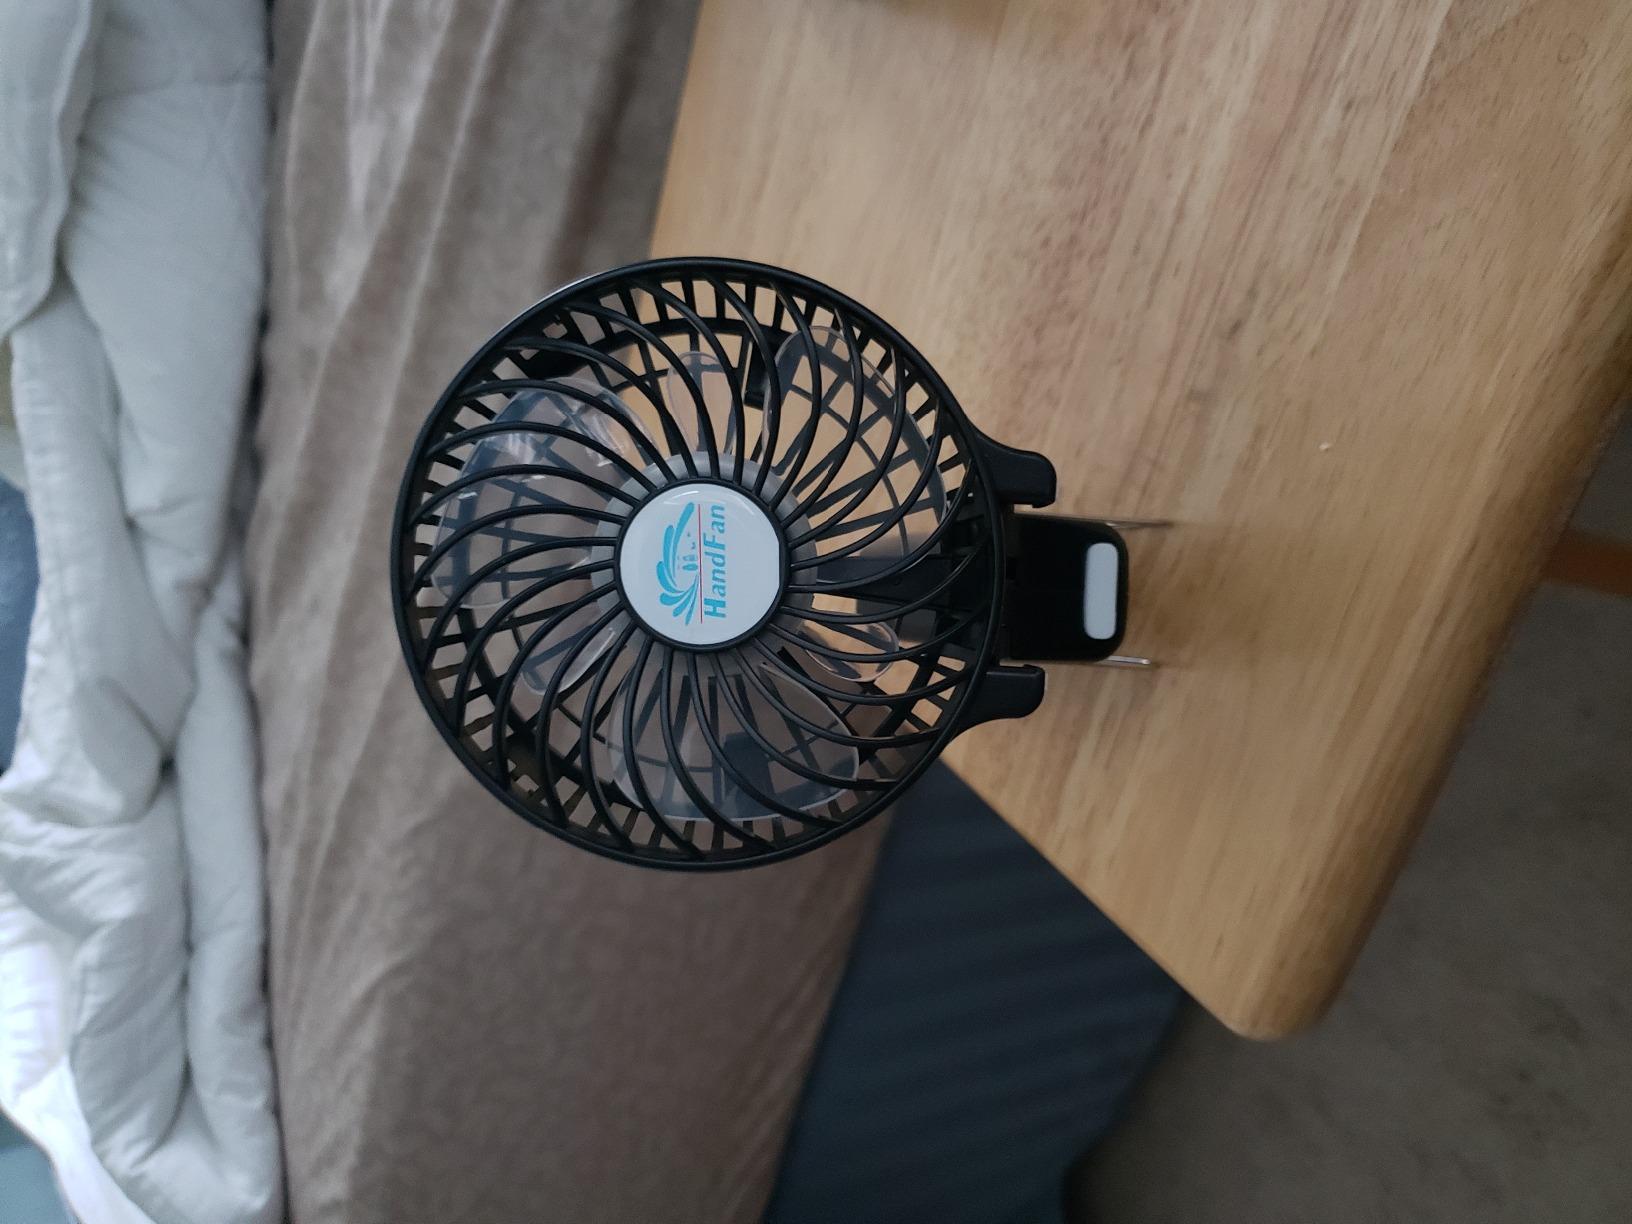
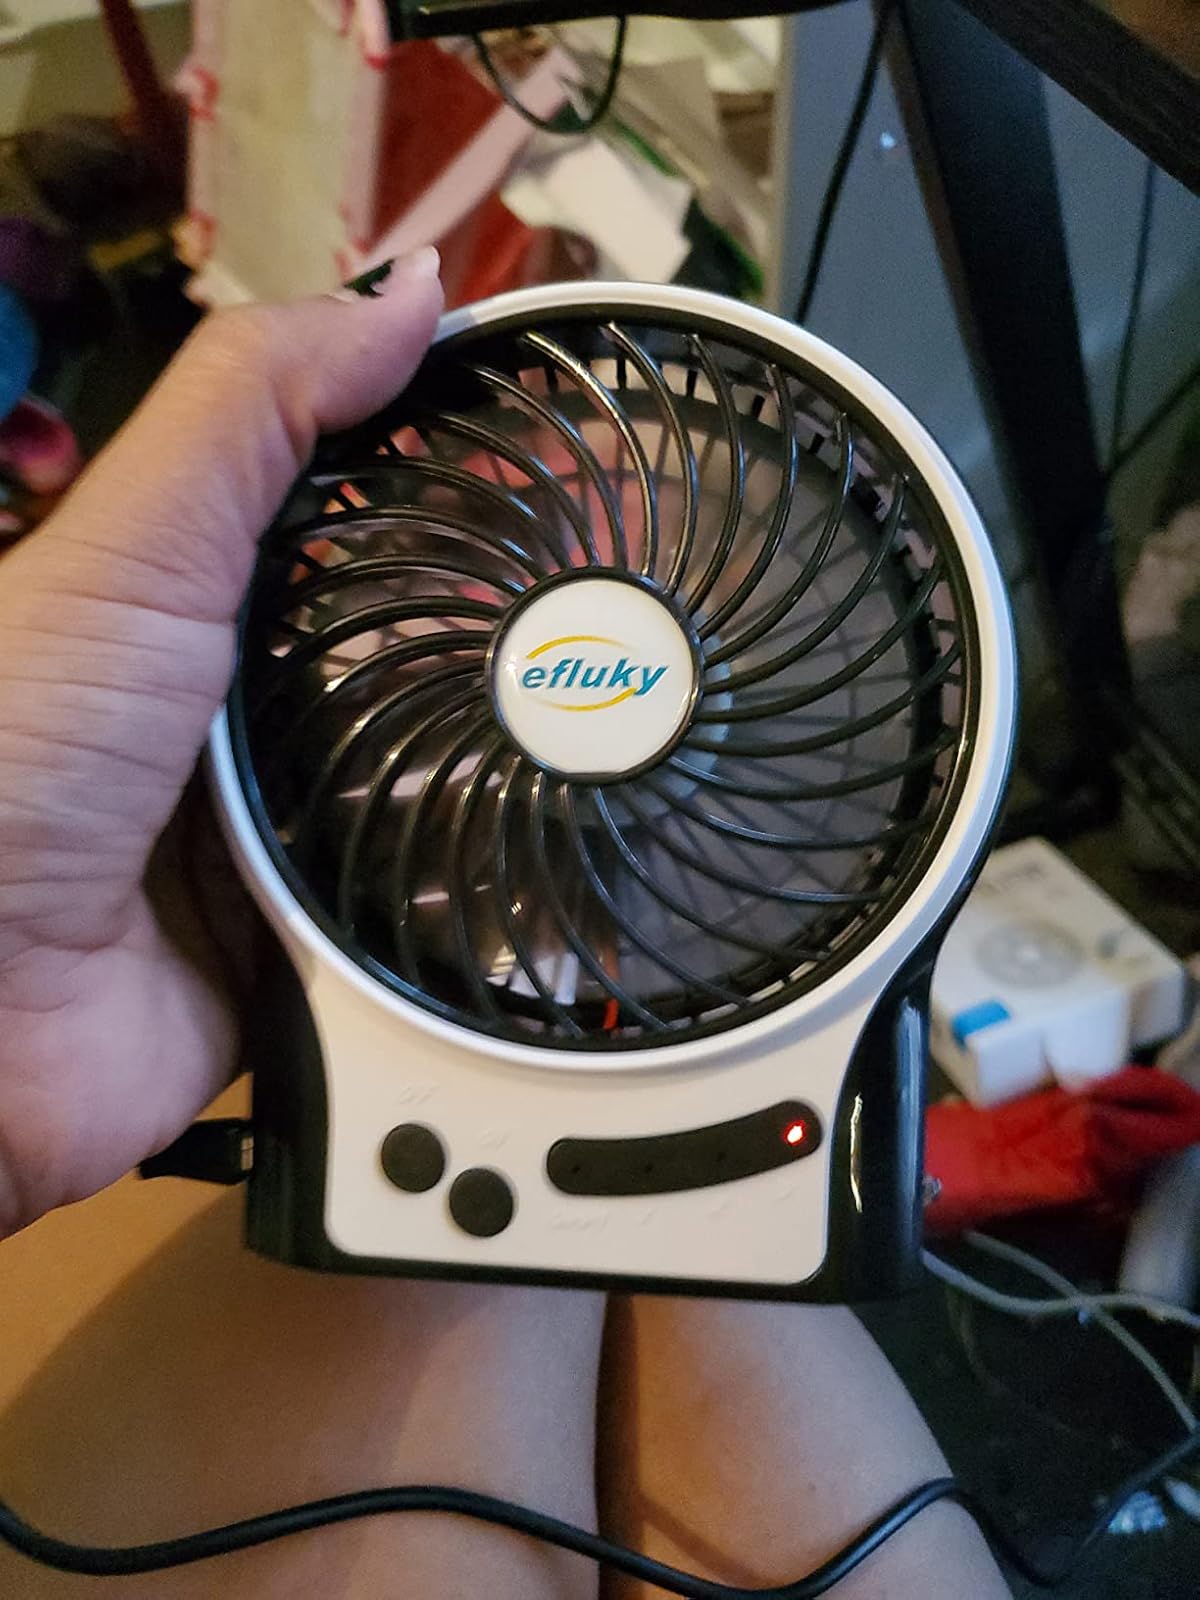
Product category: fan
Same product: no